Geneva Country Day School

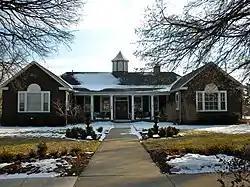
The building as viewed from the north

Geneva Country Day School, also known as the Geneva Memorial Community Center, is an historic building in Geneva, Illinois. The school originated in the barn of Mr. and Mrs. William D. Bangs after they decided to tutor their sick son and his friends. Eventually this school, which they called the Adventure School, outgrew the barn and a new building was required. The Bangs family contracted Holabird & Roche to develop the building, and the new school opened in 1927. It served the community as a progressive school for 12 years, until it was forced to close due to low enrollment during the Great Depression. The building was added to the National Register of Historic Places in 1989.